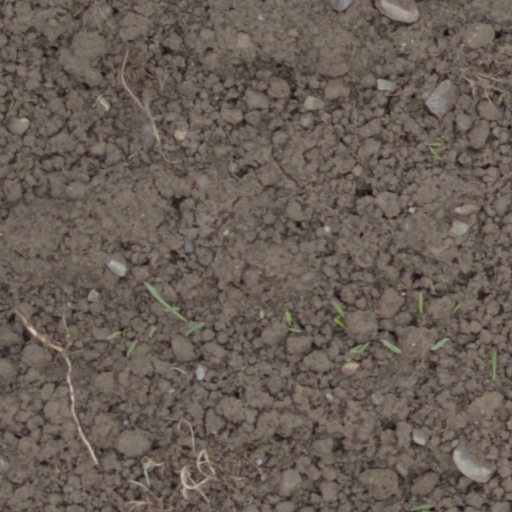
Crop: wheat